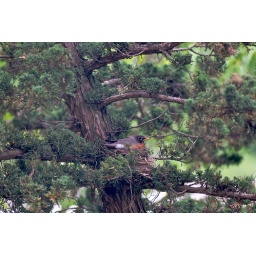
a bird in the tree is worth, erm ...